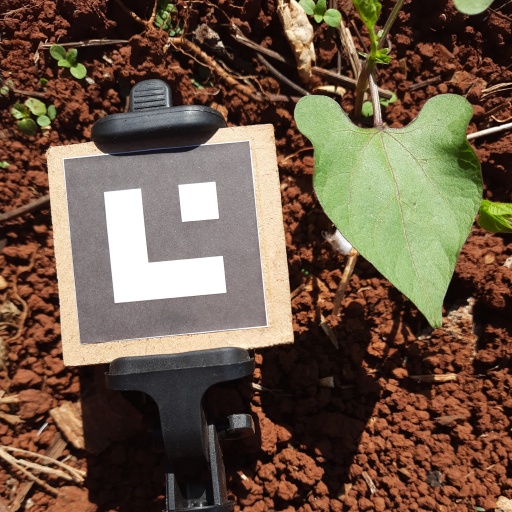
Observations: wavy surface, no eating holes, under sunlight